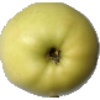
Label: Apple Golden 2